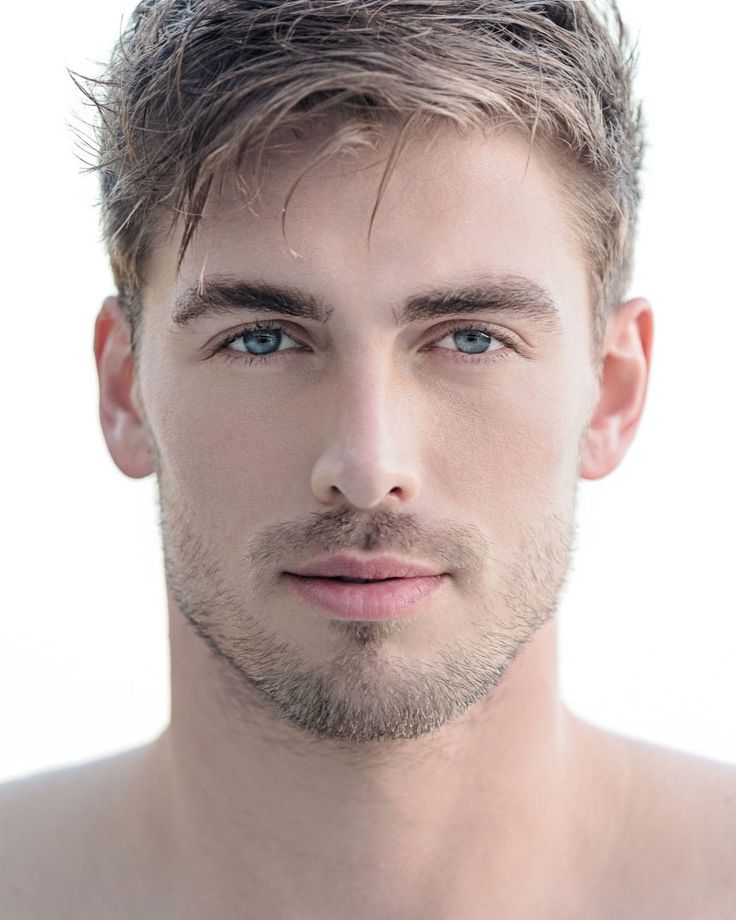
Gender: men